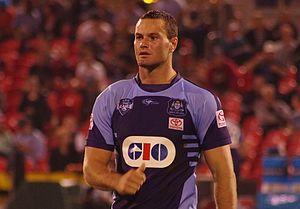
La Coupe du monde de rugby à XIII 2017 est la 15ᵉ édition de la Coupe du monde de rugby à XIII, compétition organisée par la fédération internationale de rugby à XIII et qui réunit les meilleures sélections masculines. Elle se déroule du 27 octobre 2017 au 2 décembre 2017 en Australie, en Nouvelle-Zélande et en Papouasie Nouvelle-Guinée.